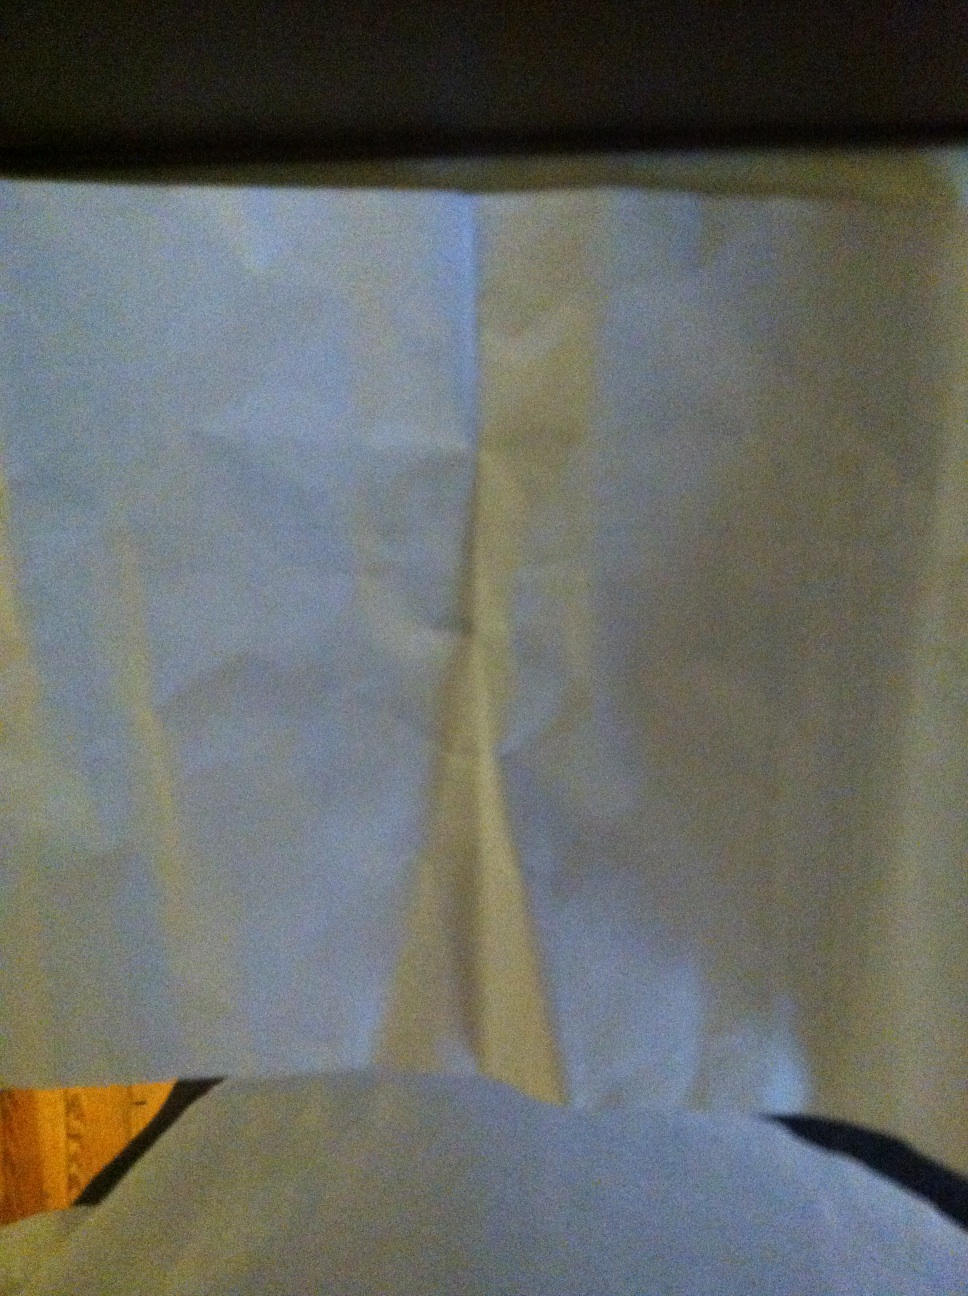Question: Is there any chance that you can read any of this?
Answer: no